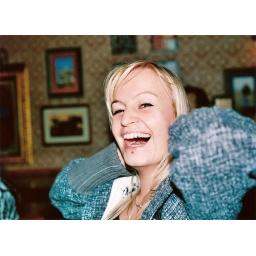
Nat T! Check out the wall paper in the background!